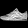
Label: Sneaker